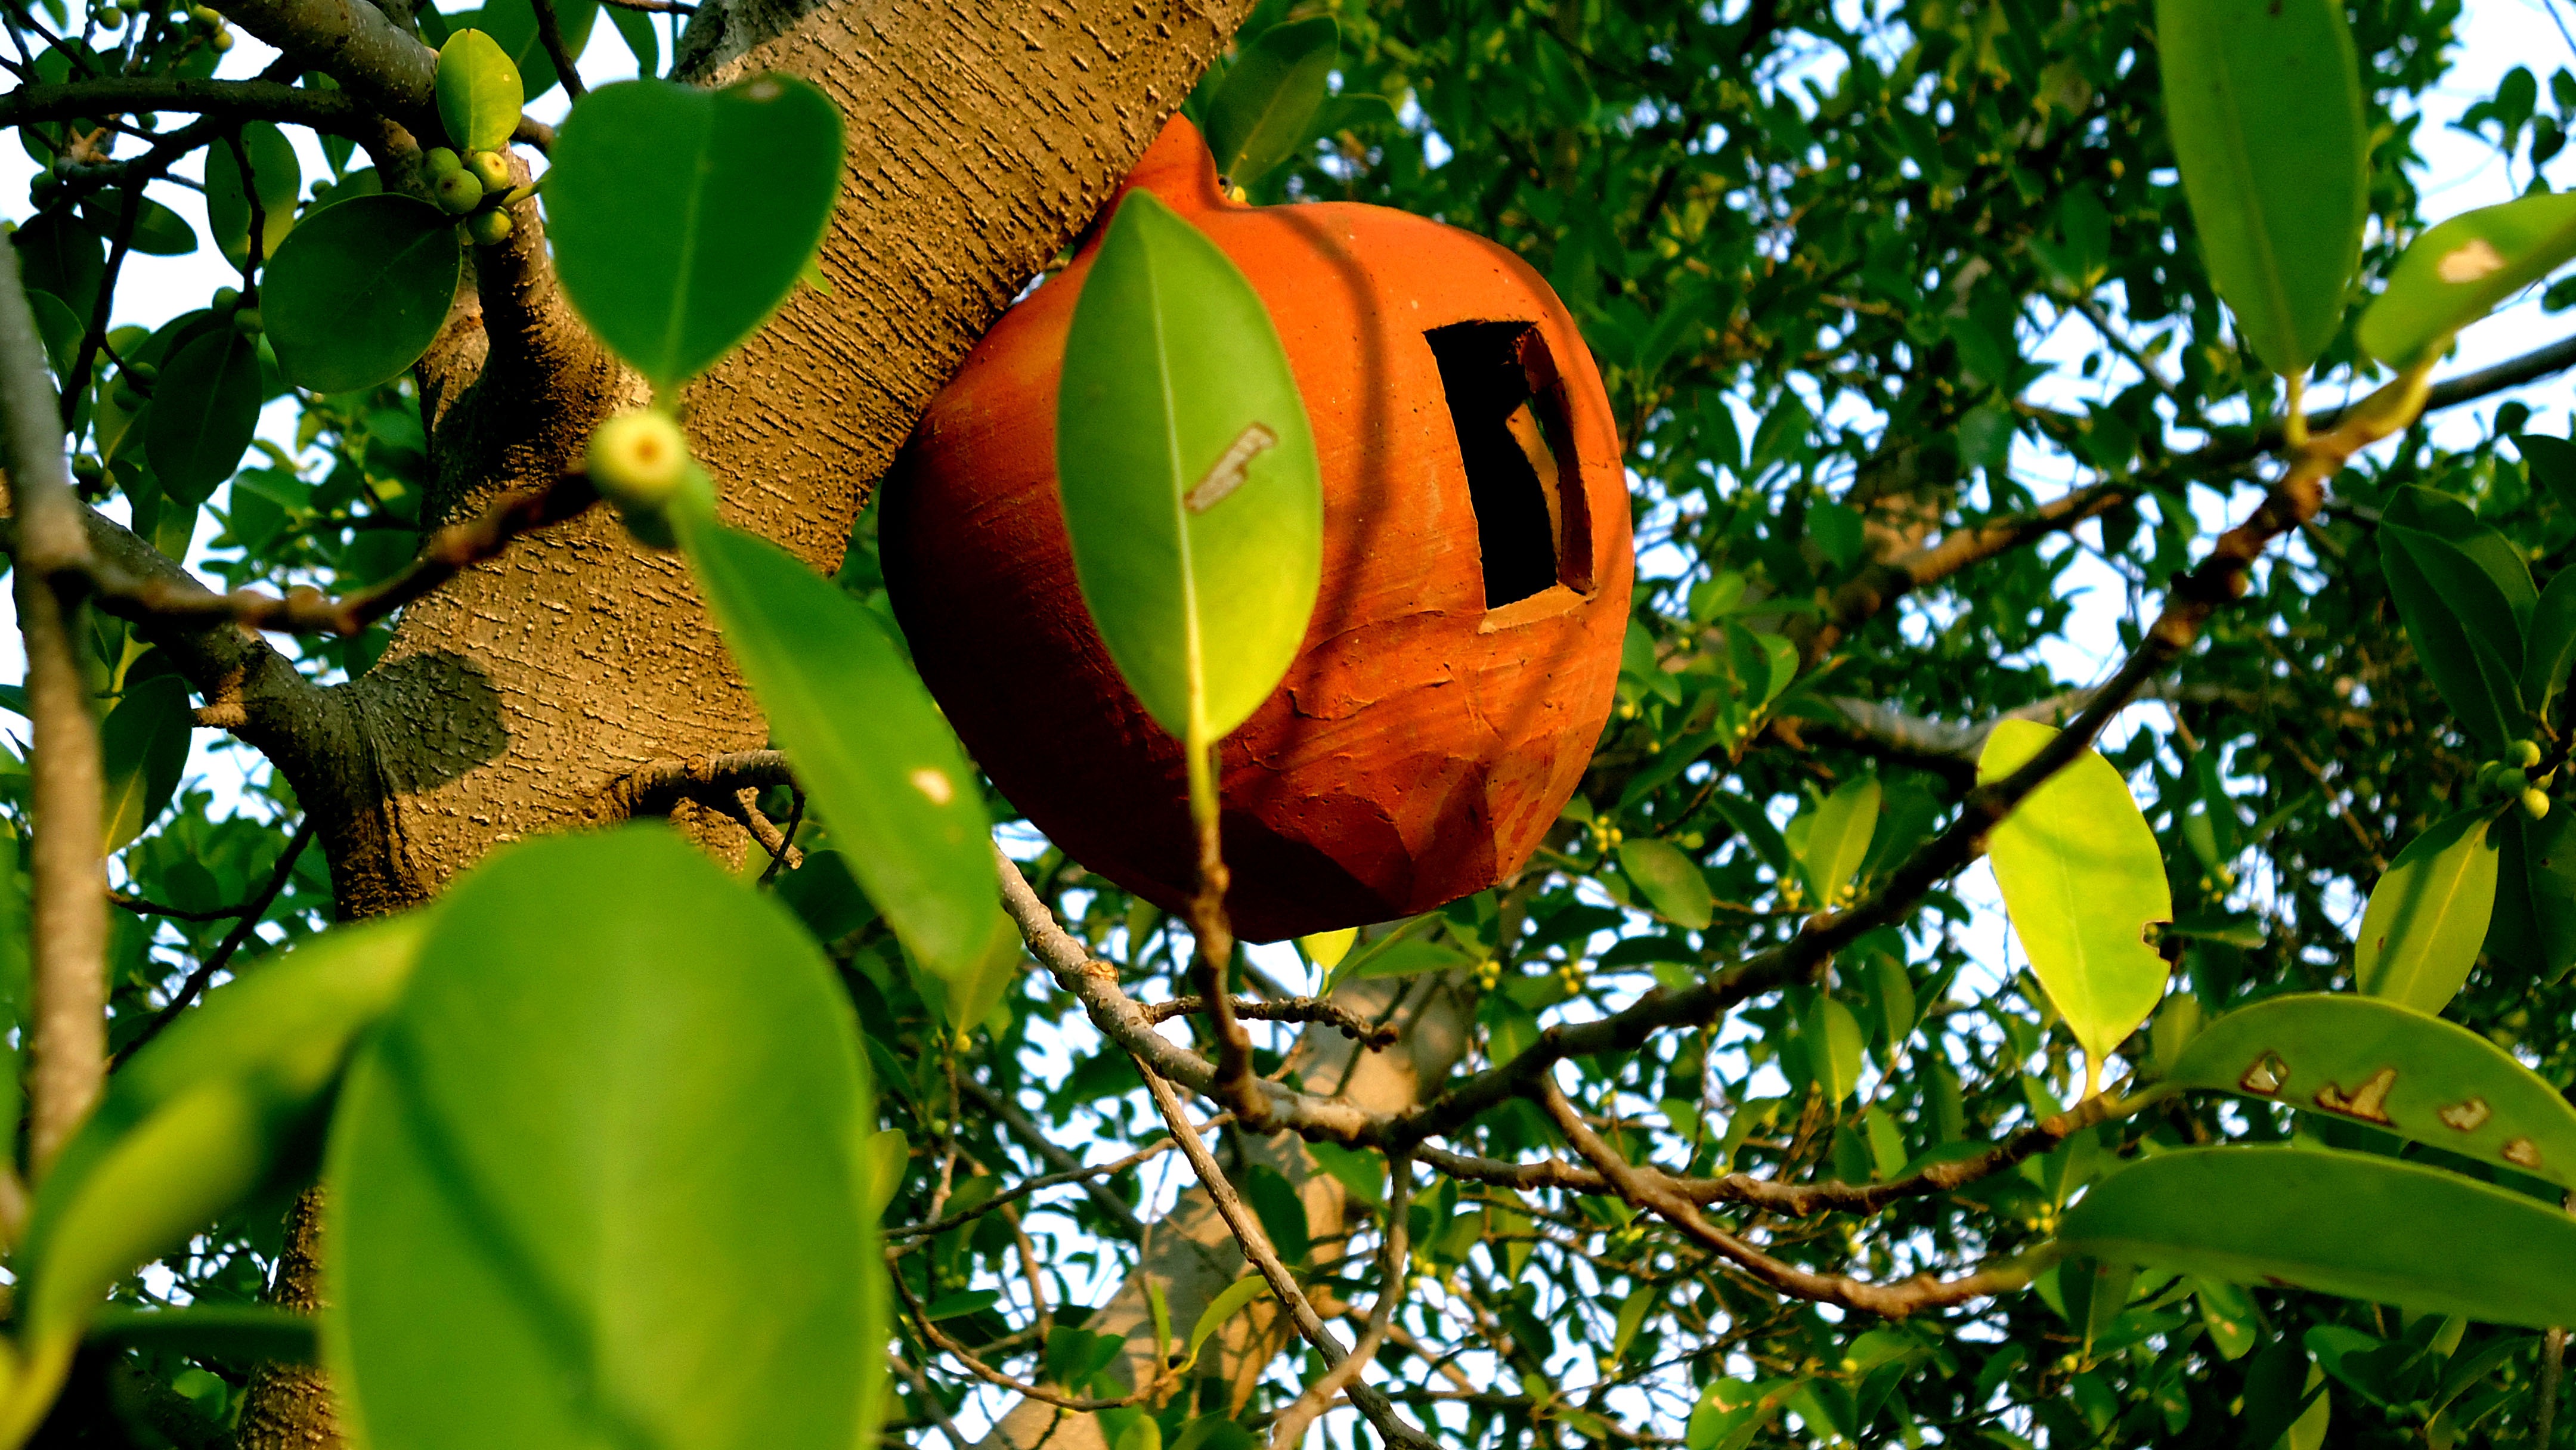
tree, nature, branch, plant, leaf, flower, food, green, jungle, produce, botany, flora, rainforest, tropics, flowering plant, land plant